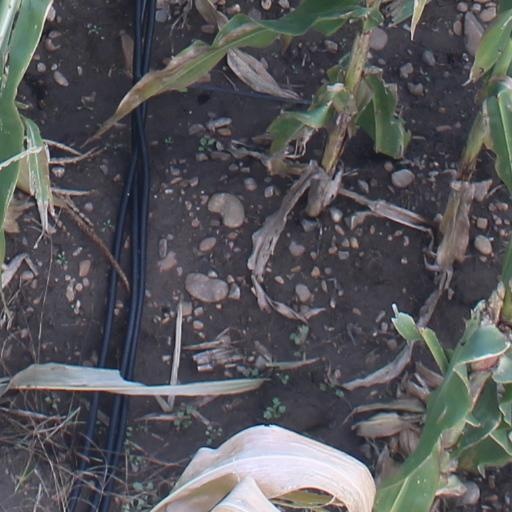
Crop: maize; corn